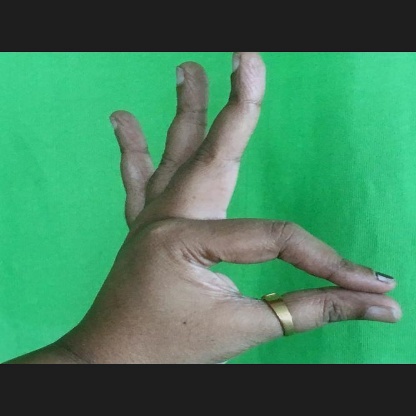
Mudra: Hamsasyam